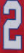
Number: 2